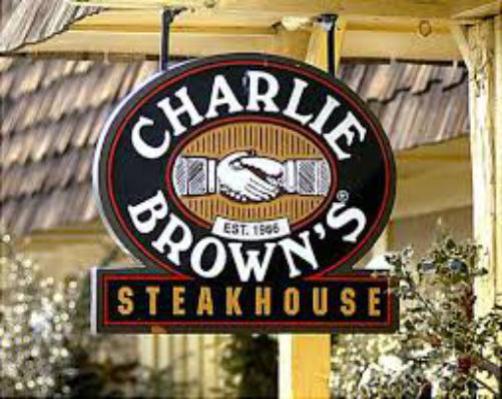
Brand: charlie brown's steakhouse
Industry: Food